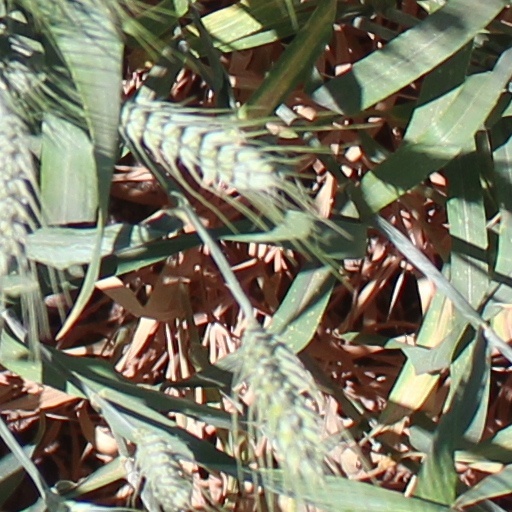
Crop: wheat